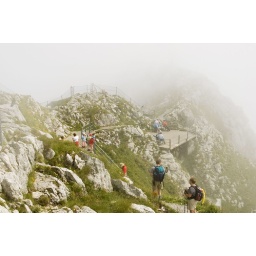
Top of the mountain in the middle of a cloud